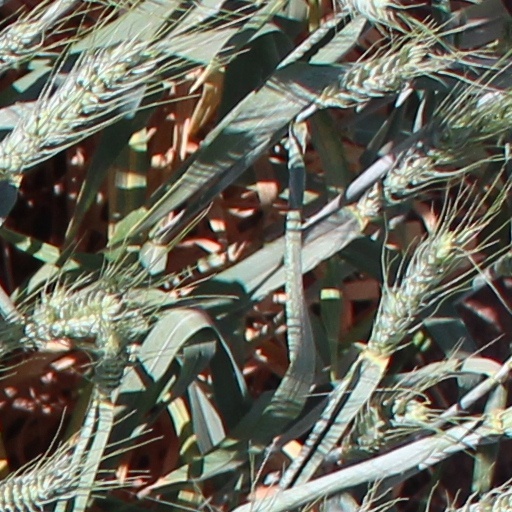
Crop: wheat